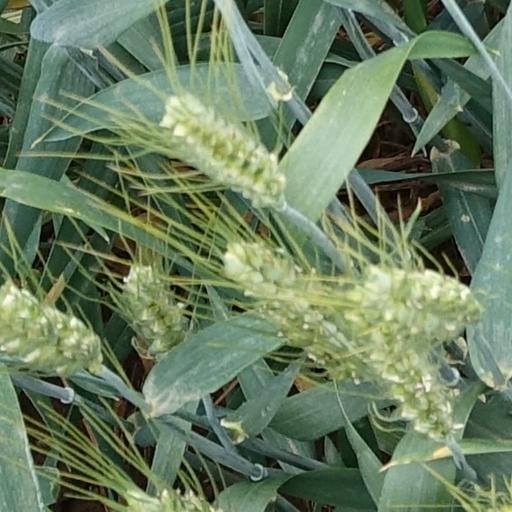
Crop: wheat